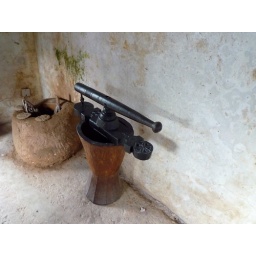
A traditional Swahili pasta-maker. Women would force dough through a perforated cup by sitting on the crosspiece.